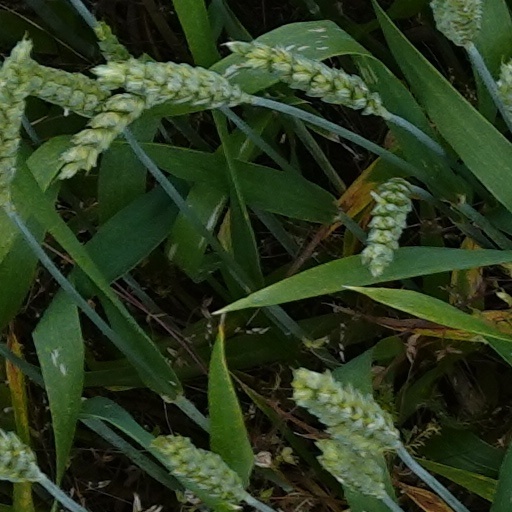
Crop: wheat